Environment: real
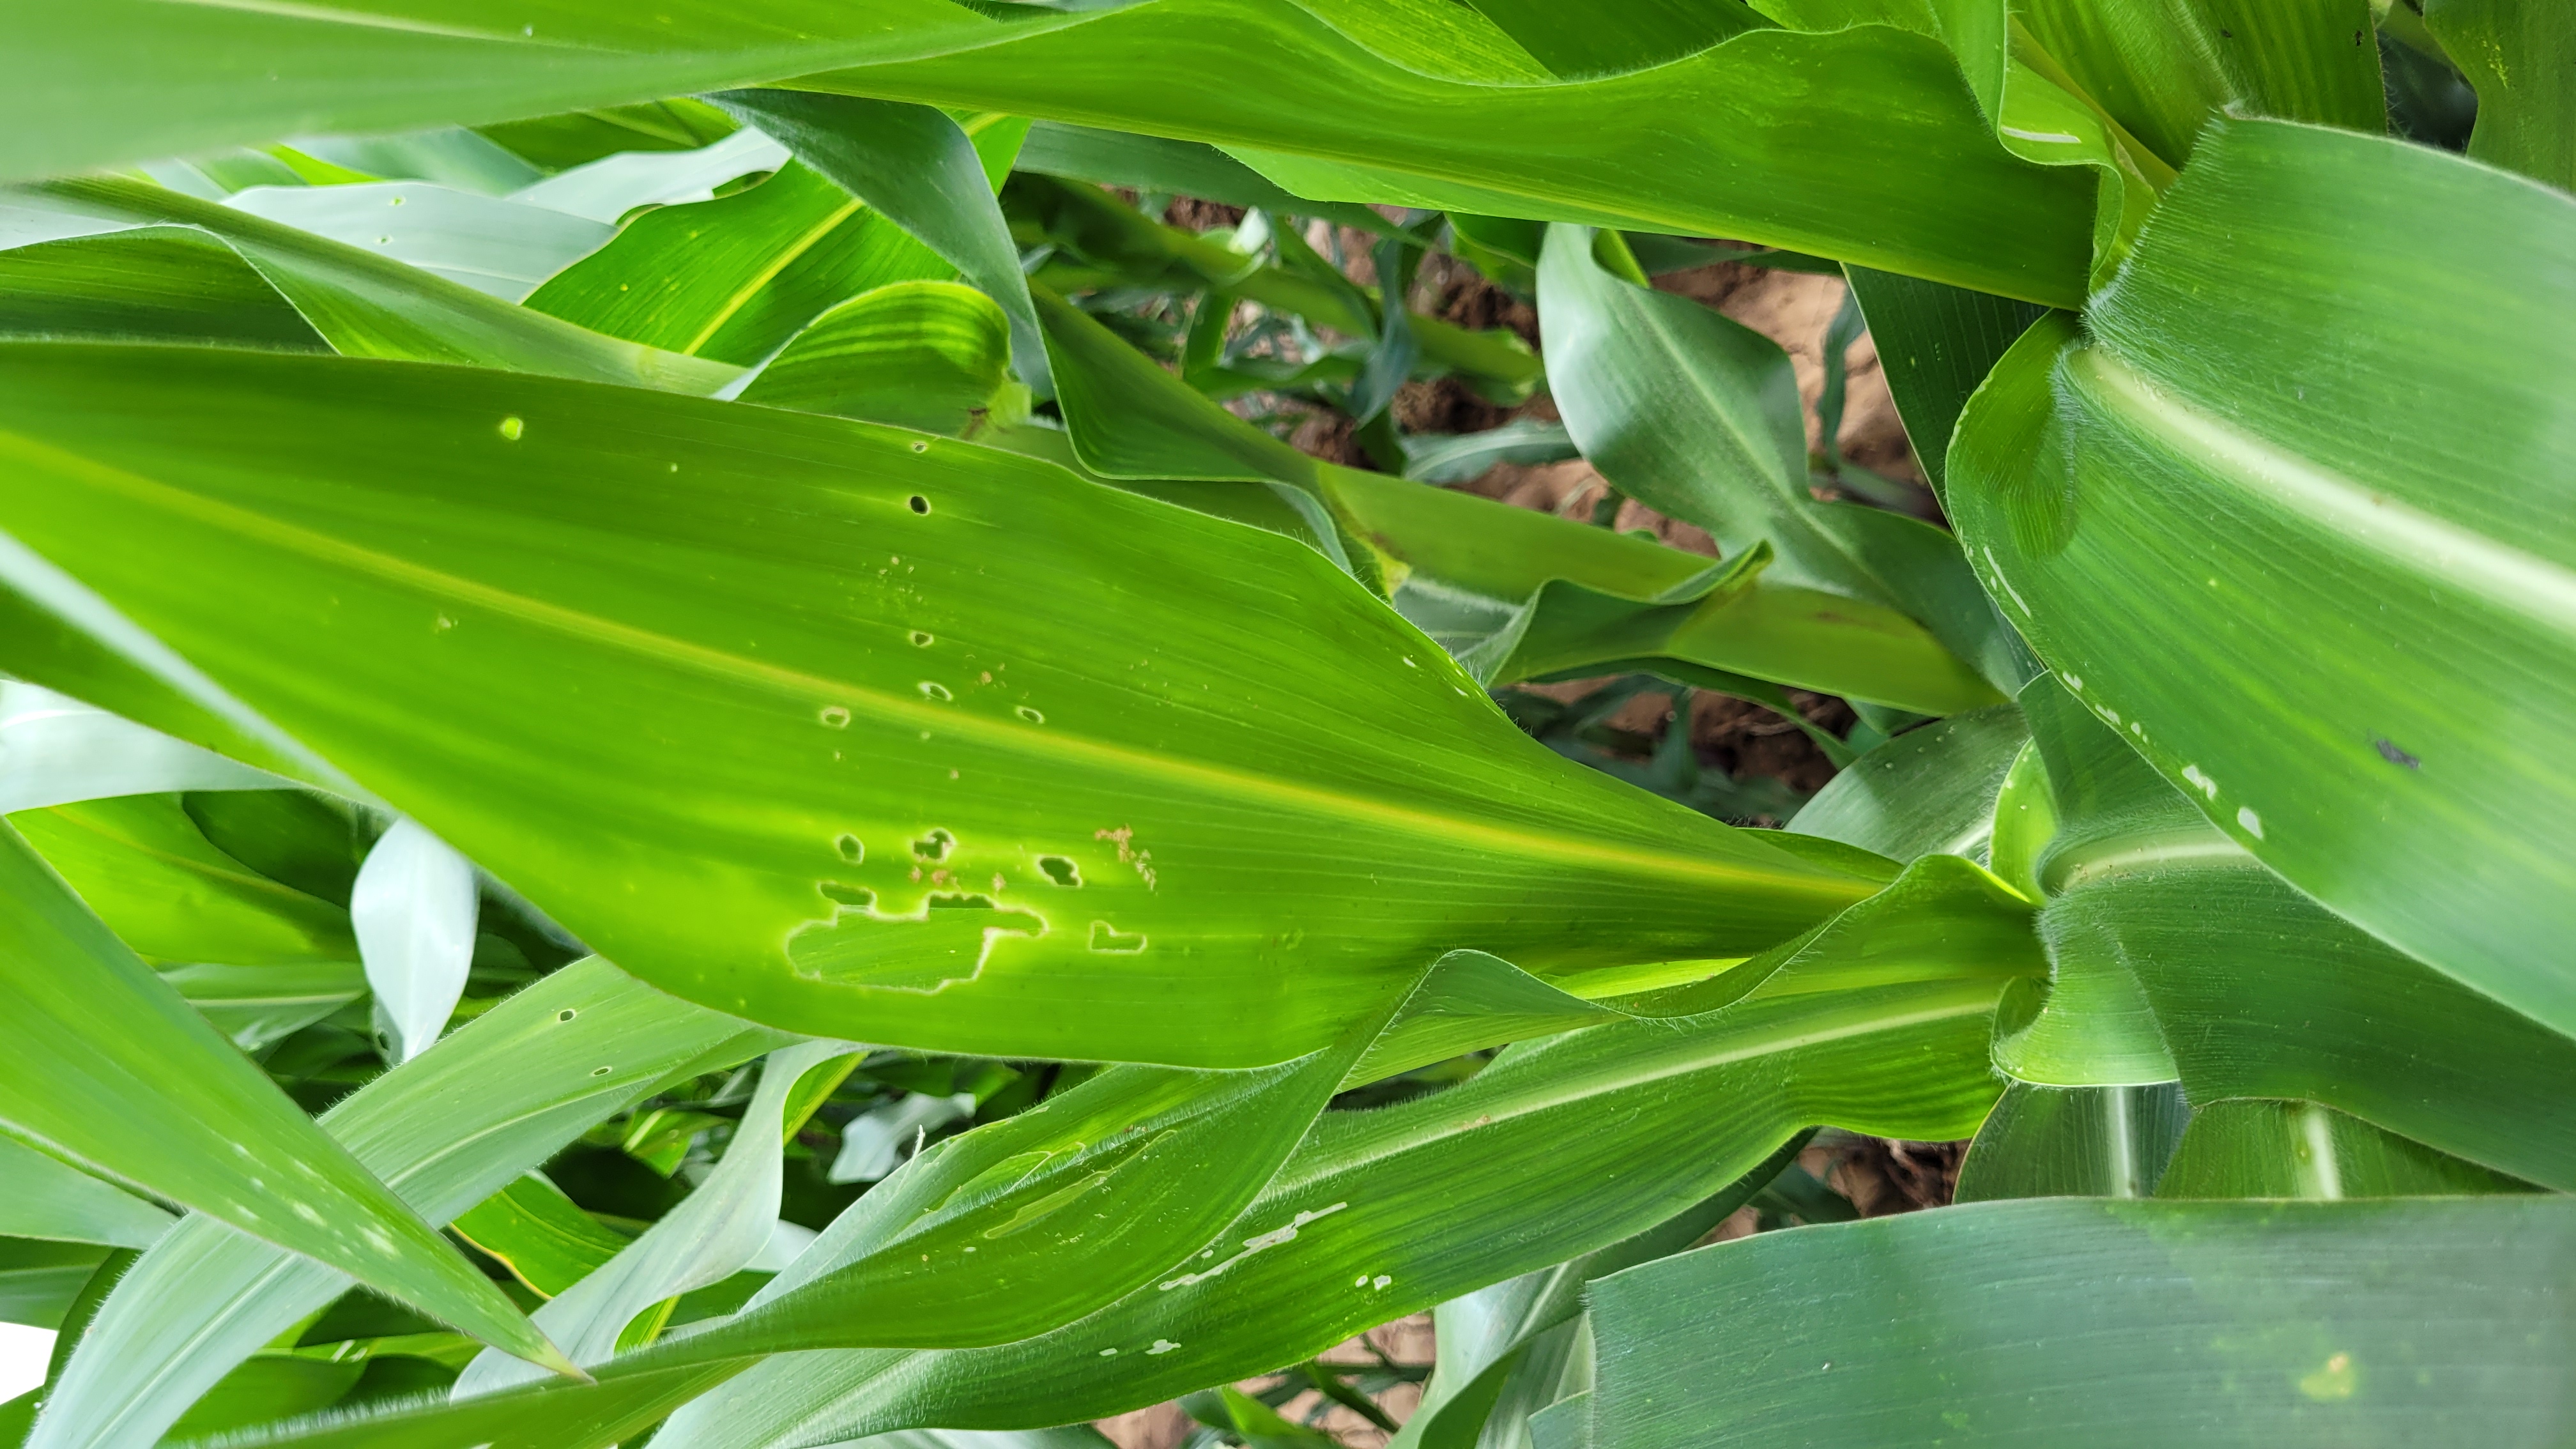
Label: fall_armyworm